Kreuztal–Cölbe railway

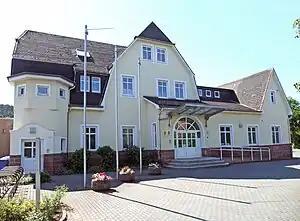
Entrance building of Cölbe station

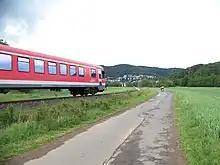
Class 628 railcar running towards Marburg

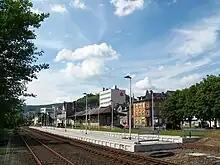
Biedenkopf station (2007)

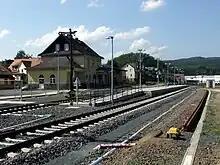
Friedensdorf (Lahn) station

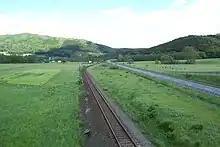
Line near Wallau (Lahn)

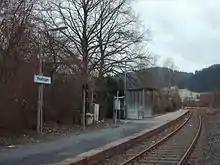
Feudingen station (2008)

The need for a rail connection between the (upper) Lahn valley and the Ruhr was first identified by Splingard, chief engineer of the then Electorate of Hesse, in 1847. His intention was to build a main line from Cologne to Marburg, in order to enable a direct east–west connection on the Breslau–Dresden–Leipzig–Halle–Kassel–Marburg–Cologne–Ostend route, connecting by steamship to London. The cost of the entire line from Marburg to Cologne via Biedenkopf and Siegen, including branch lines to coal mines, was estimated at around 28 million guilders, but only slightly less than 900,000 guilders had to be raised for the section between Kreuztal and Cölbe, since there was little requirement for expensive tunnels, embankments and other structures. The planning phase was interrupted by the effects of the German revolution of 1848. Later memoranda and publications repeatedly mentioned an "Oberlahn-Eisenbahn" (Upper Lahn Railway), "Lenne-Lahn-Bahn durch das Oberlahnthal" (Lenne-Lahn Railway through the Upper Lahn Valley) or "Ruhr-Lenne-(Sieg-)Oberlahn-Eisenbahn" (Ruhr-Lenne-(Sieg-) Upper Lahn Railway) between Siegen and Marburg in Rede, which gave the "Oberen Lahntalbahn" (Upper Lahn Valley Railway) its name. It was not until 1863 that the treaty was contracted between Hesse, Prussia and Electorate Hesse to allow the building of a connection.